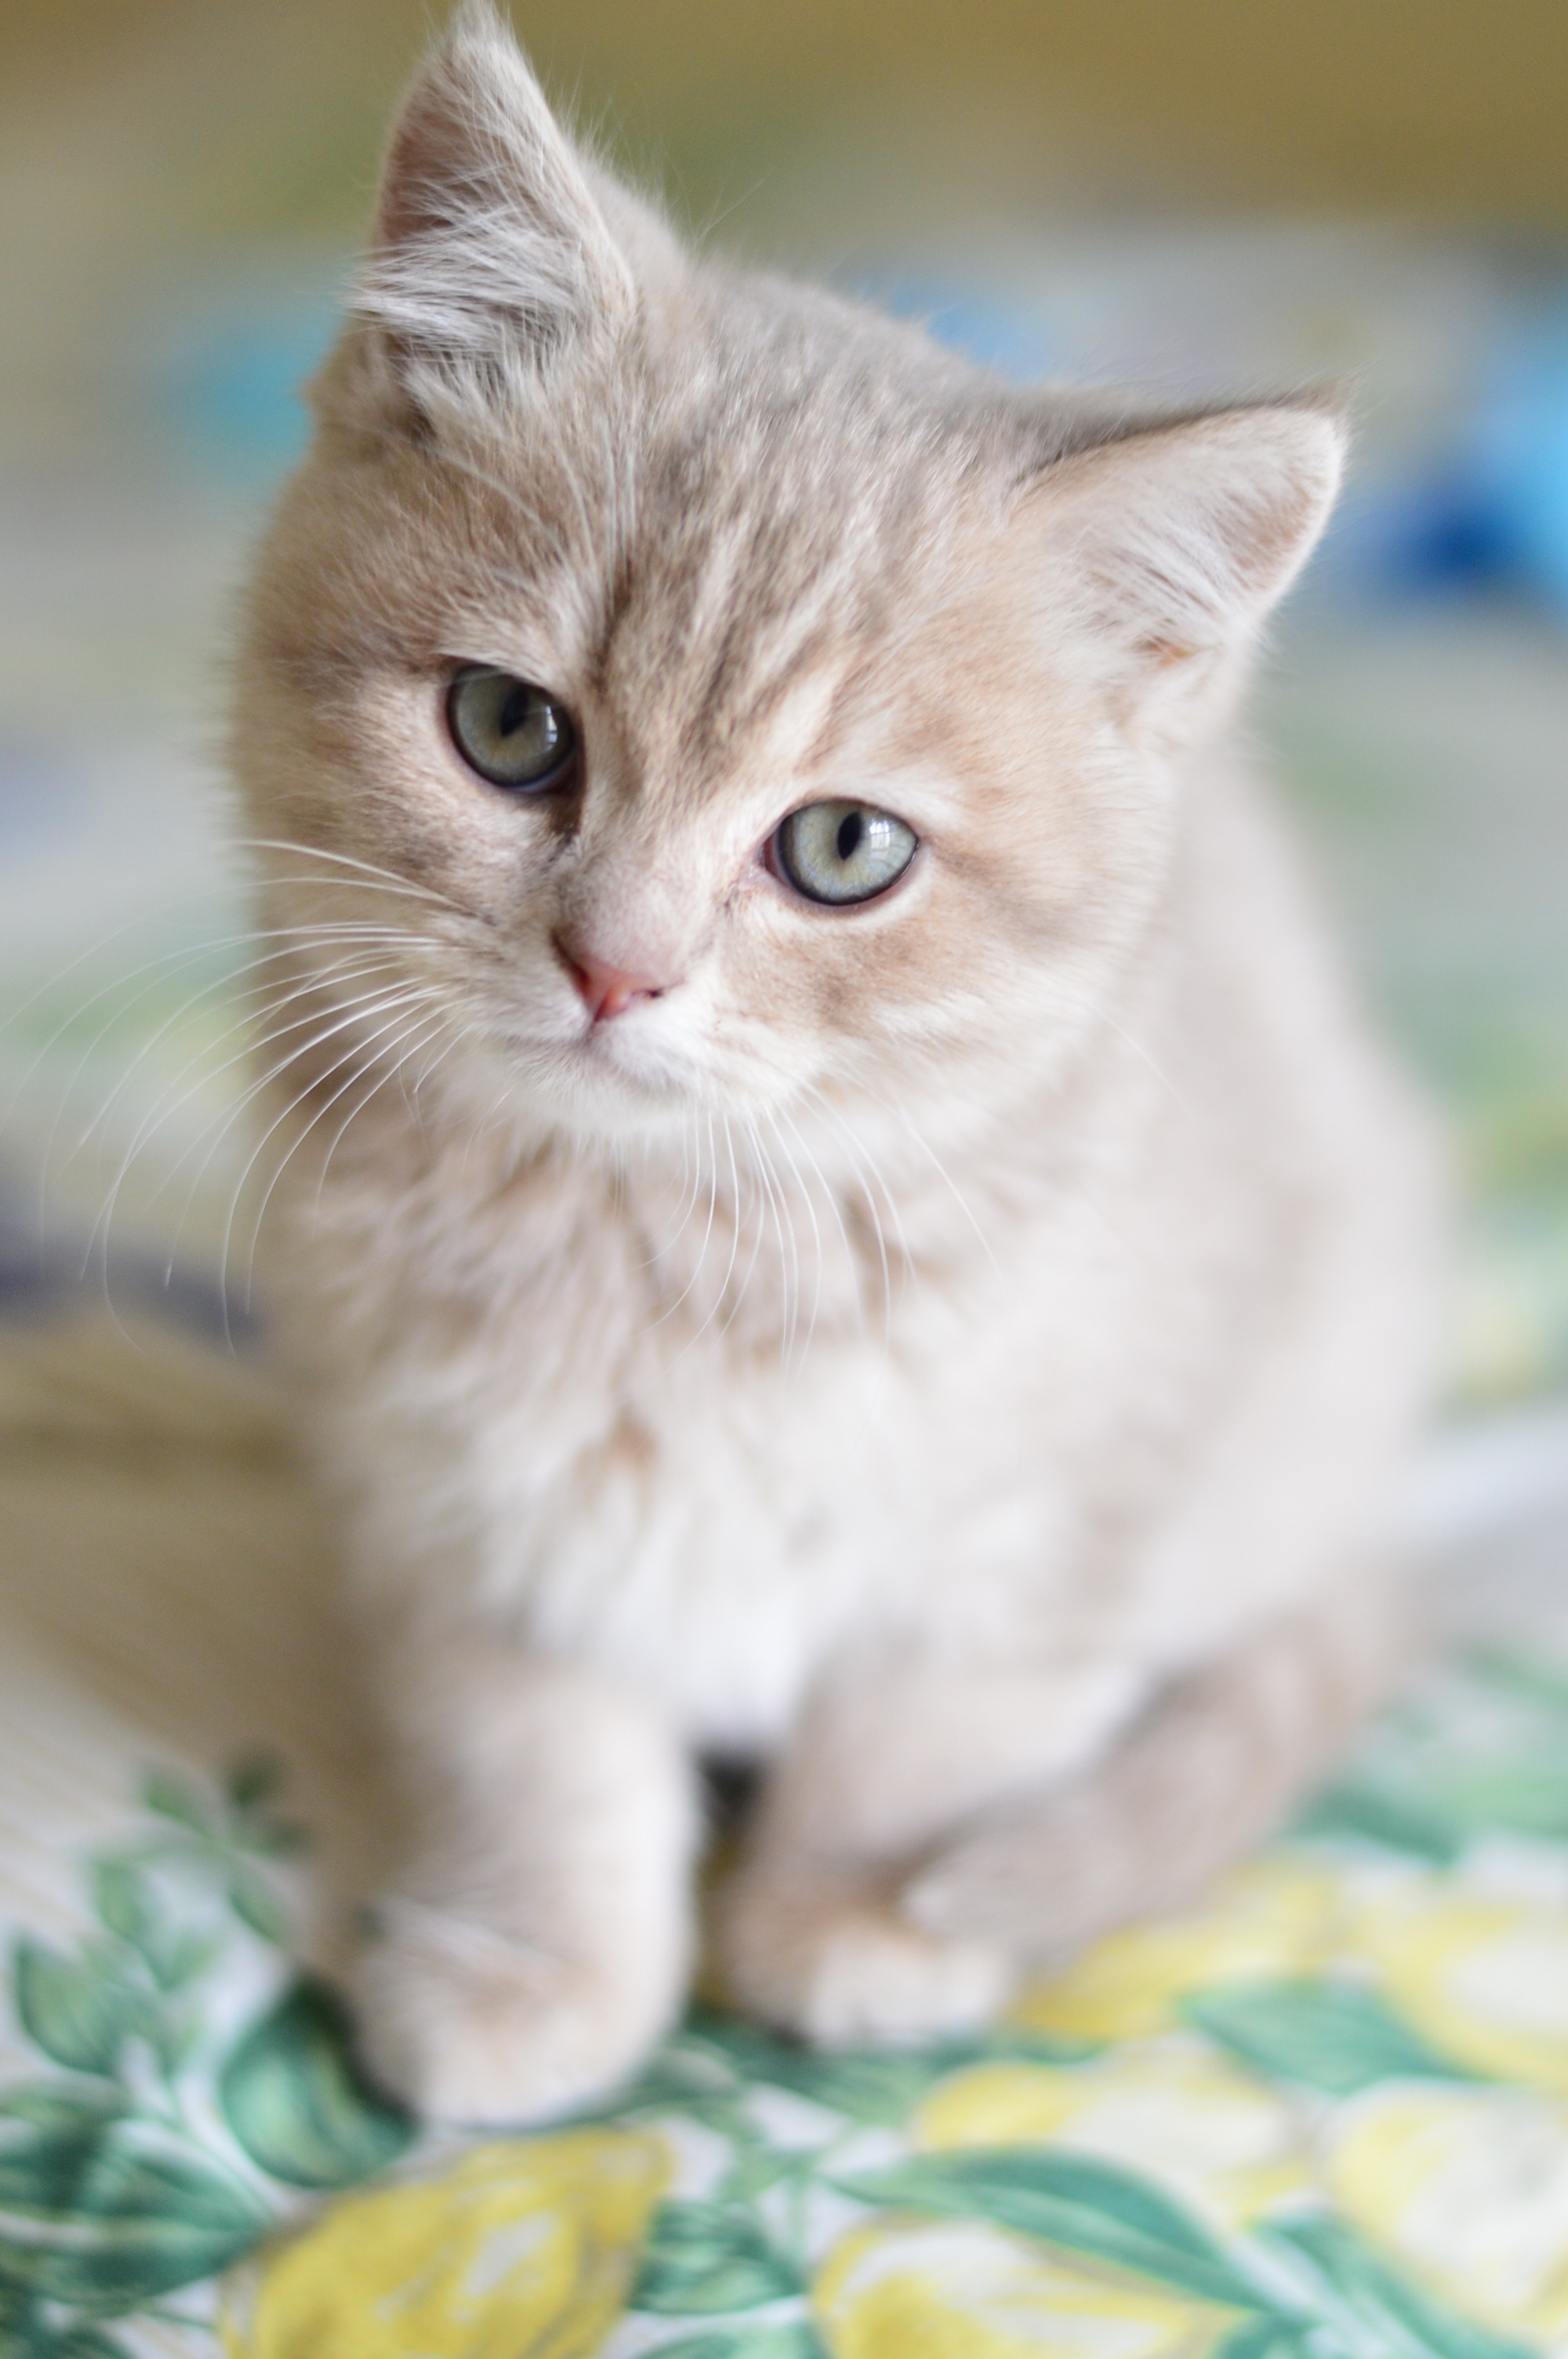
cute, kitten, cat, mammal, pets, whiskers, kitty, vertebrate, small to medium sized cats, cat like mammal, carnivoran, domestic short haired cat, british semi longhair